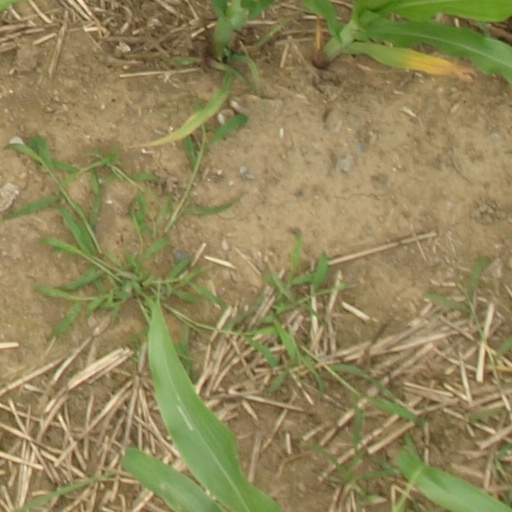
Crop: maize; corn